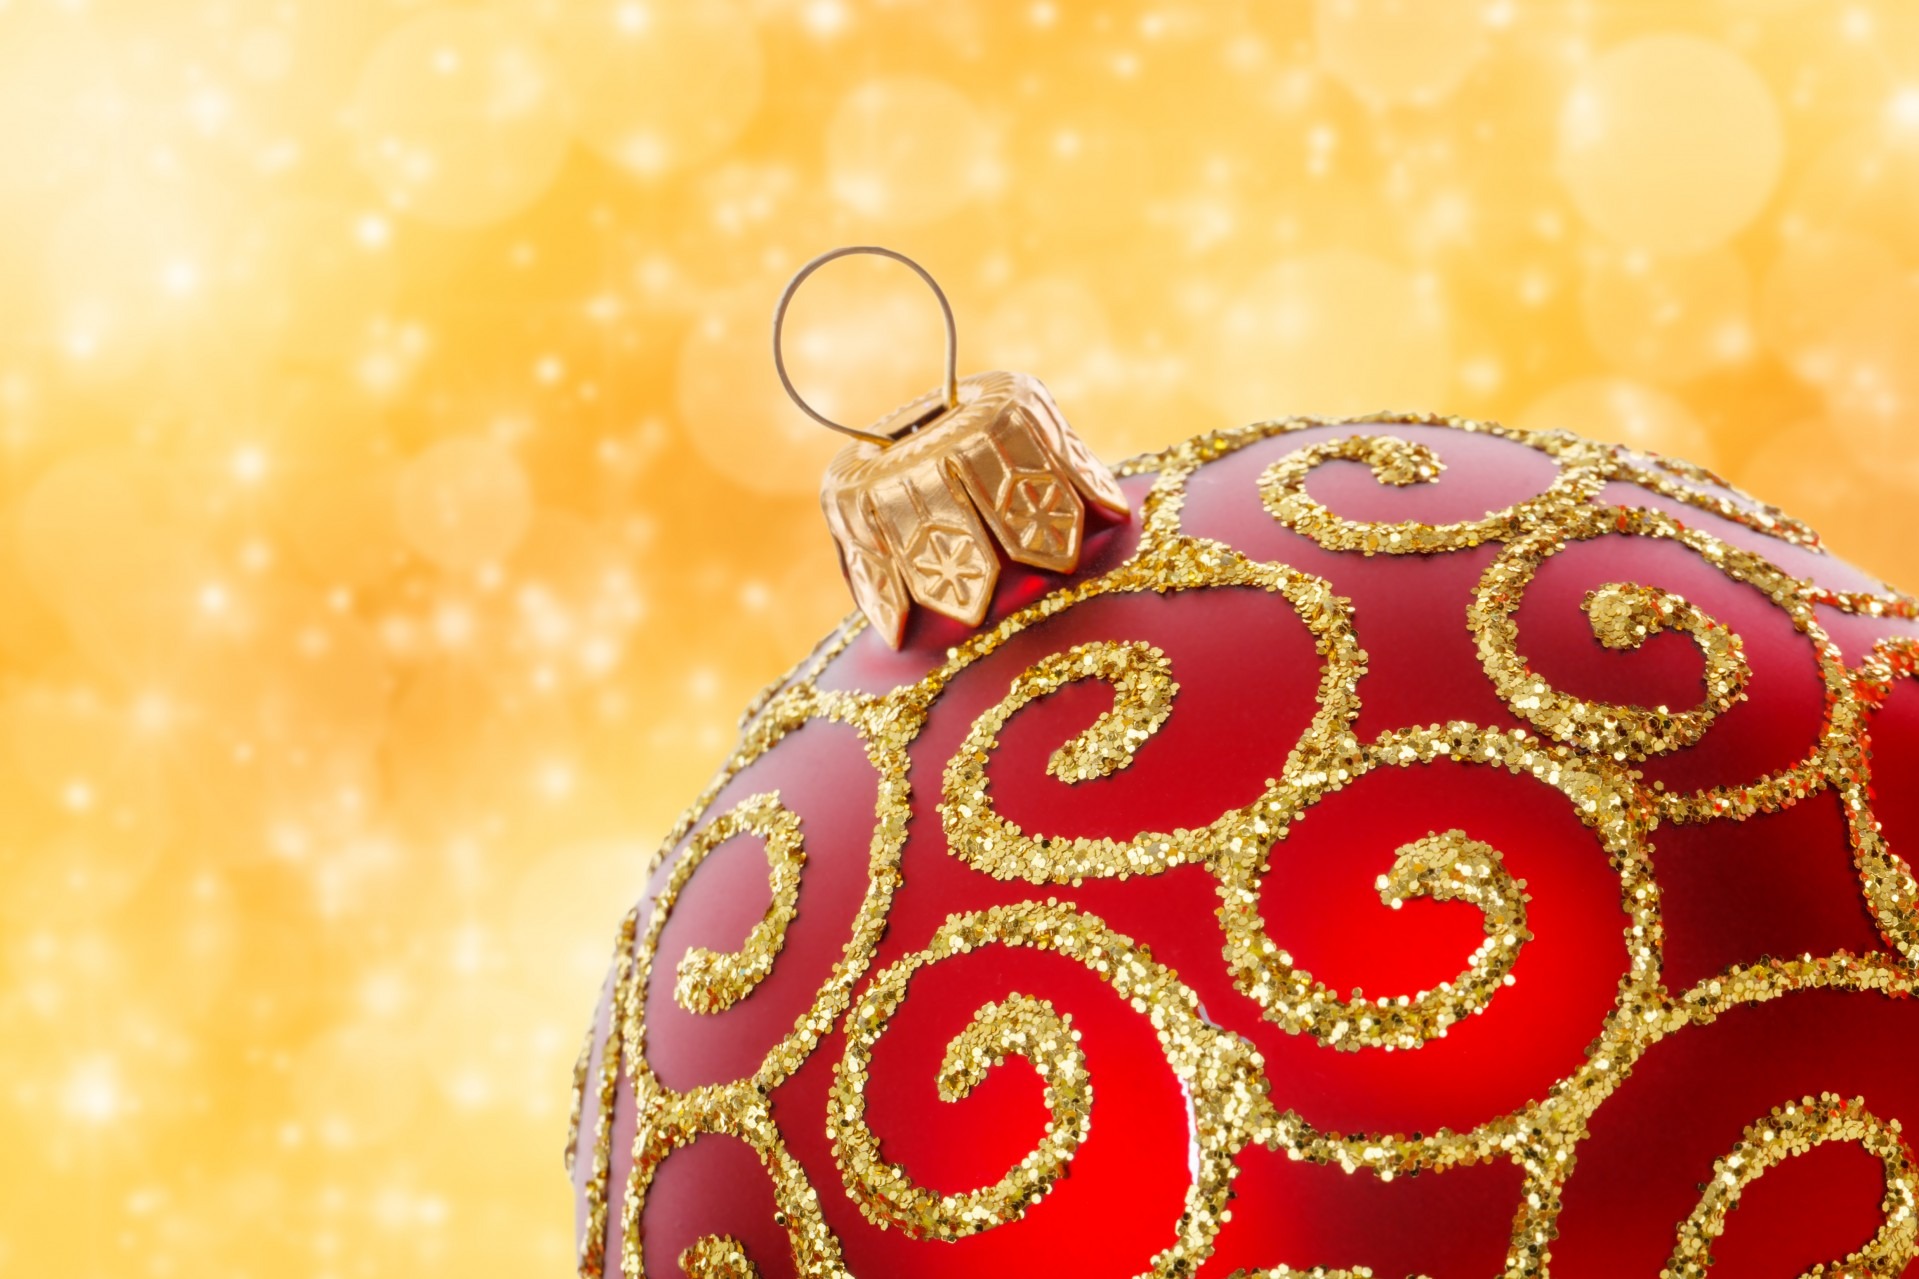
celebration, heart, decoration, pattern, red, holiday, object, christmas, season, circle, glitter, ornament, jewellery, illustration, organ, christmas bauble, christmas ball, december, shiny, xmas, golden background